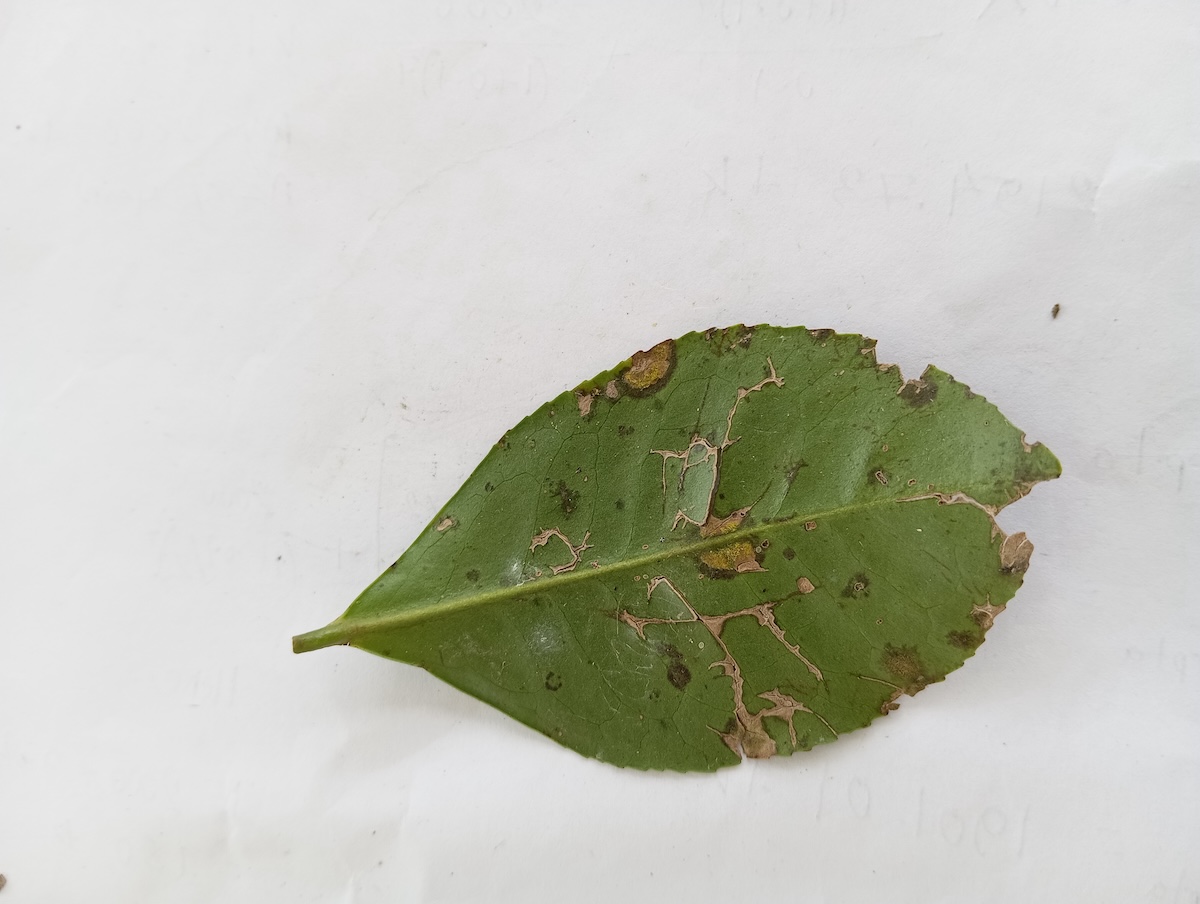
Label: Brown Blight